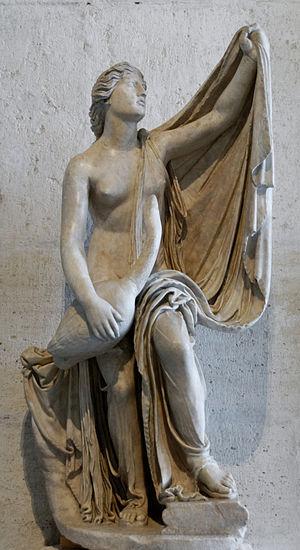
Timothéos d'Épidaure, dit aussi Timothée, est un sculpteur grec de la première moitié du IVᵉ siècle avant Jésus-Christ.